Opium

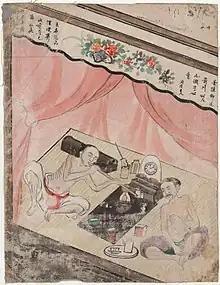
Two men smoking opium in Tonkin in 1923

Some competition came from the newly independent United States, which began to compete in Guangzhou, selling Turkish opium in the 1820s. Portuguese traders also brought opium from the independent Malwa states of western India, although by 1820, the British were able to restrict this trade by charging "pass duty" on the opium when it was forced to pass through Bombay to reach an "entrepot".